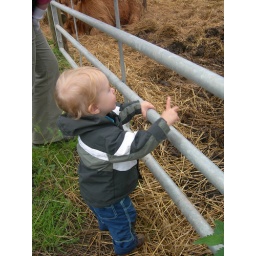
Joe has spotted a chicken in the cattle pen